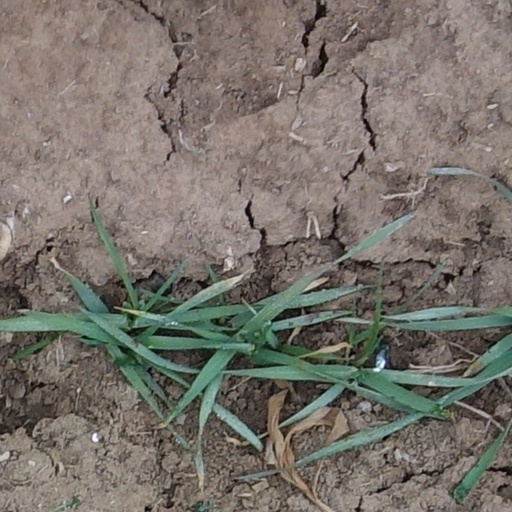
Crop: wheat